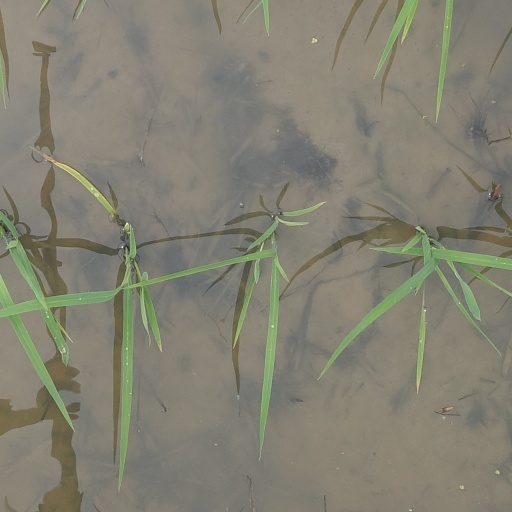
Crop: rice